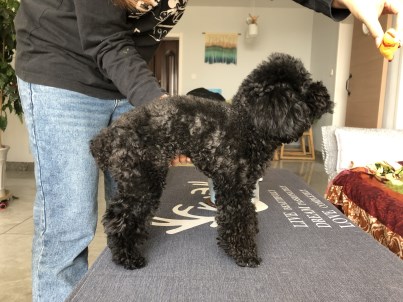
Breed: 7449-n000128-teddy